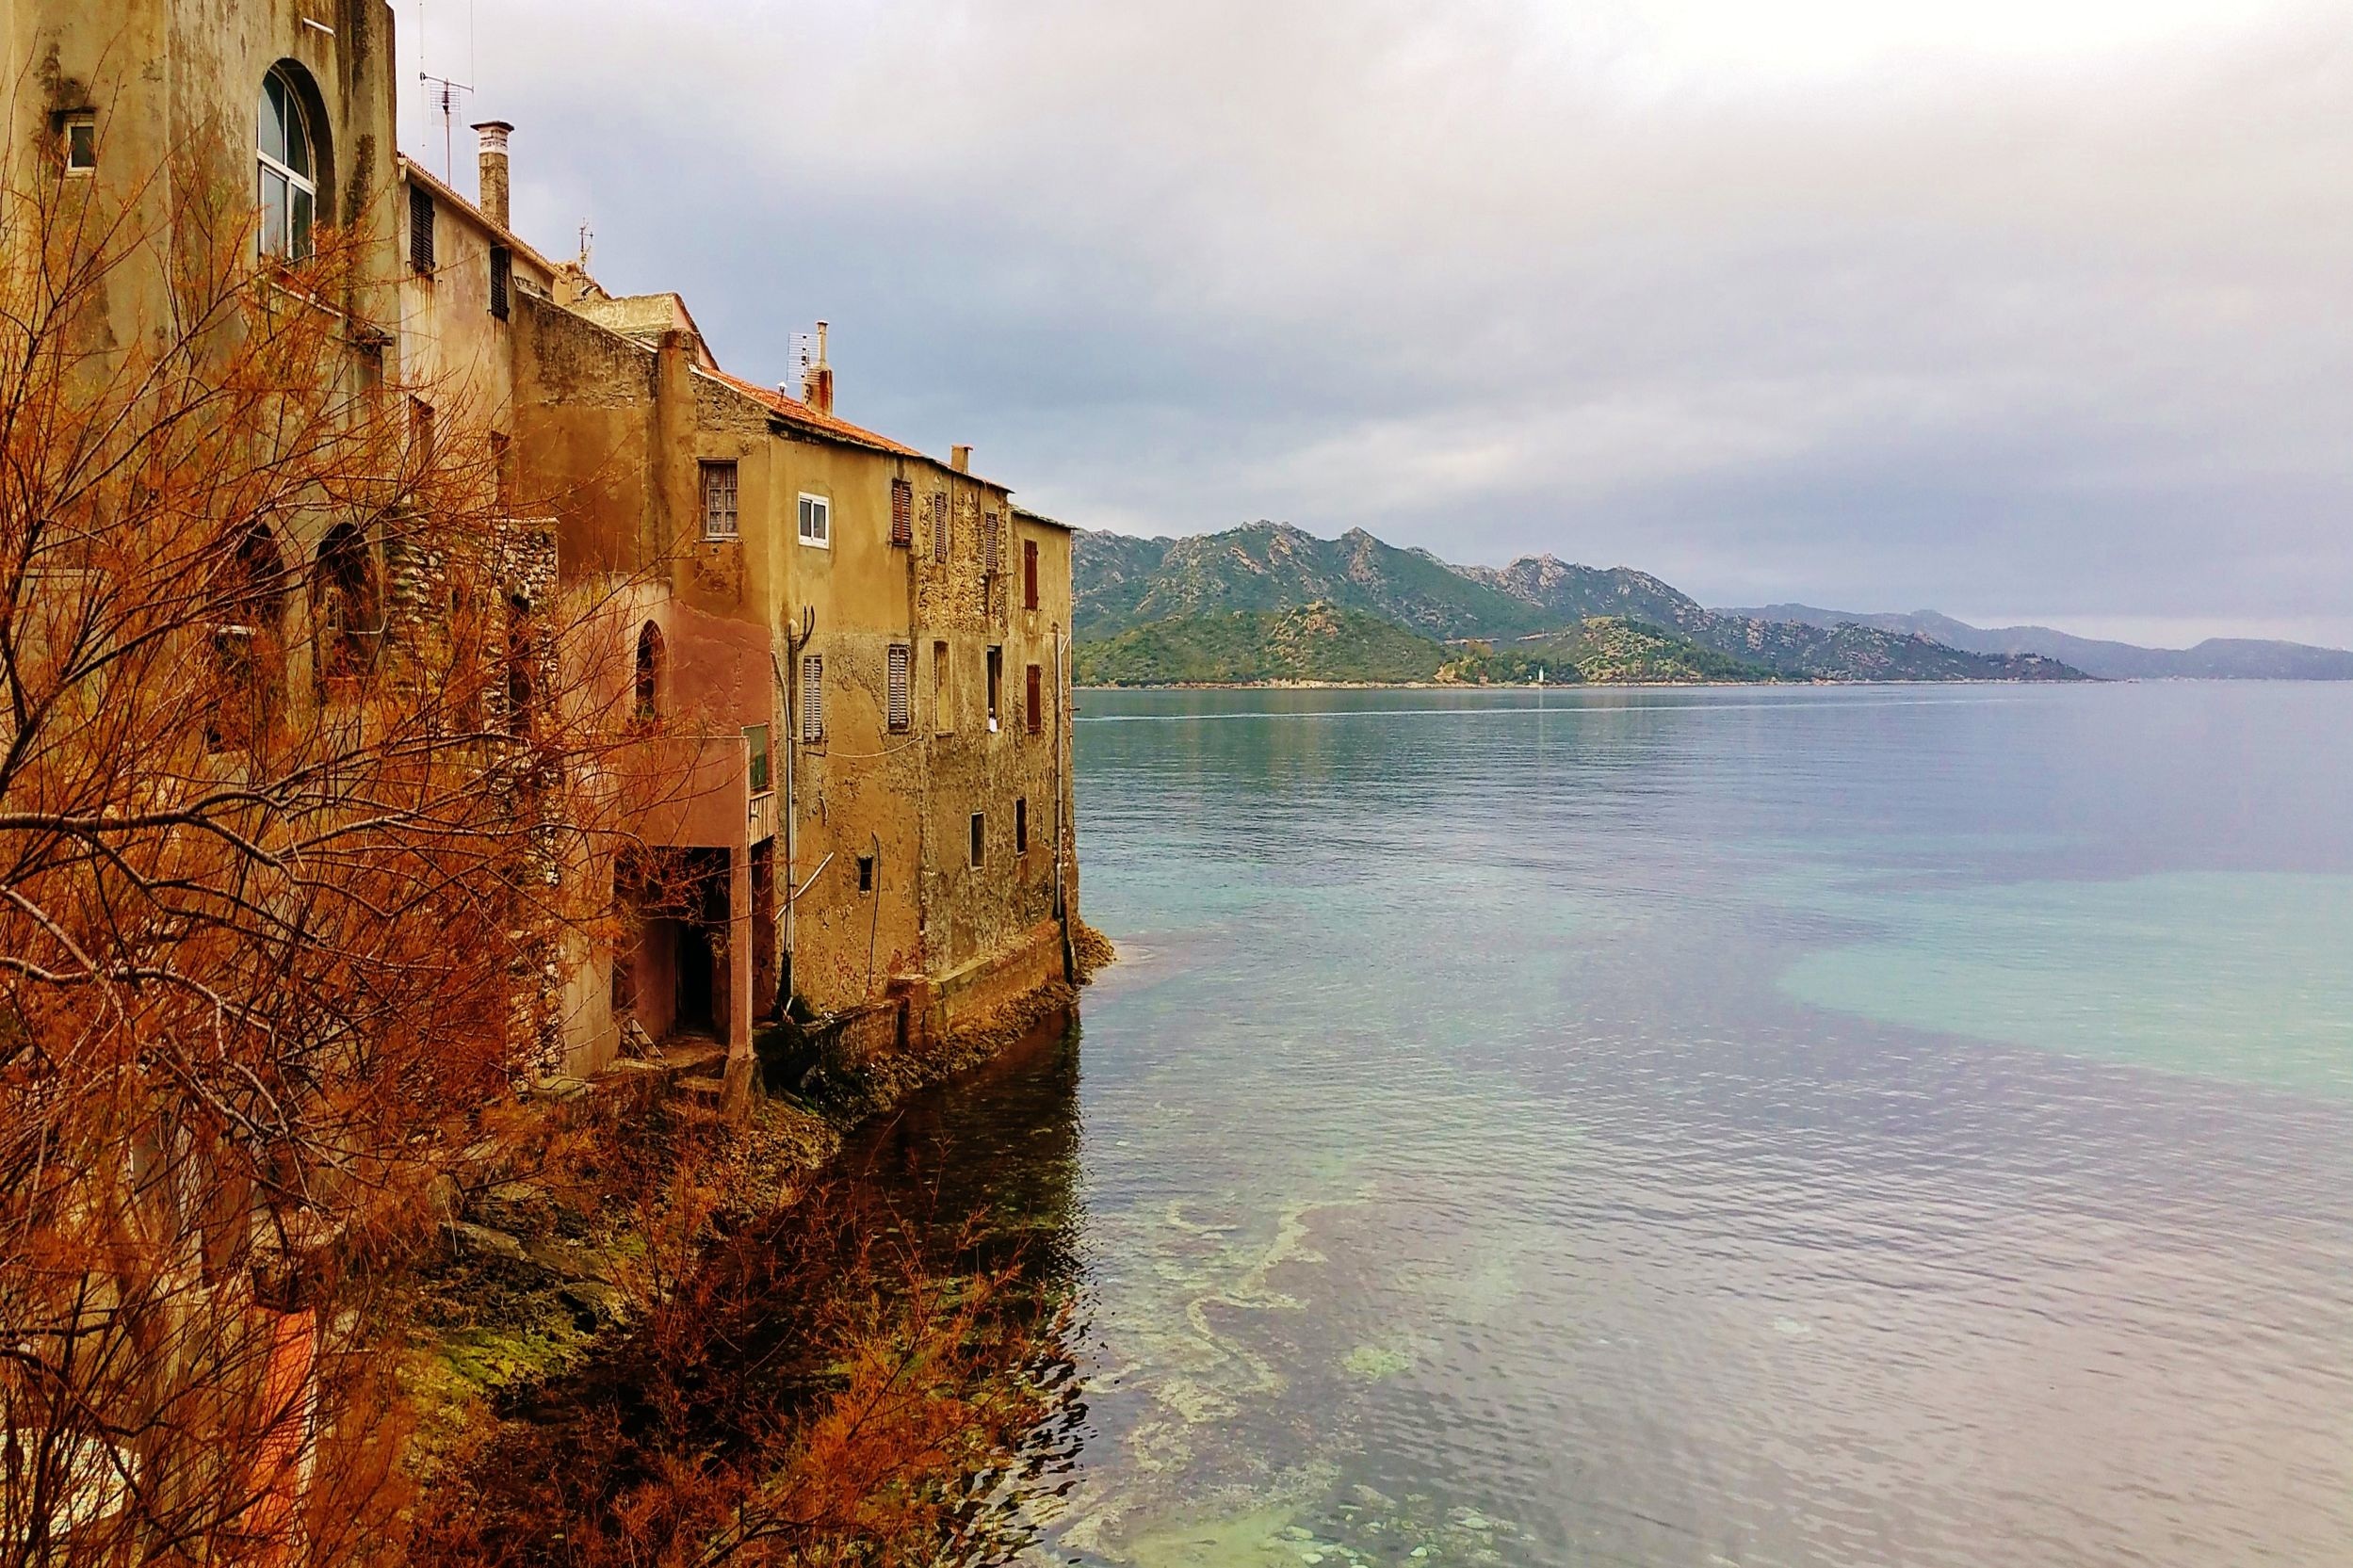
sea, coast, water, nature, horizon, sky, morning, river, cliff, reflection, seascape, bay, blue, terrain, waterway, body of water, colors, corsica, side, corsican, island of beauty, mediterranean sea